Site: brandenburg
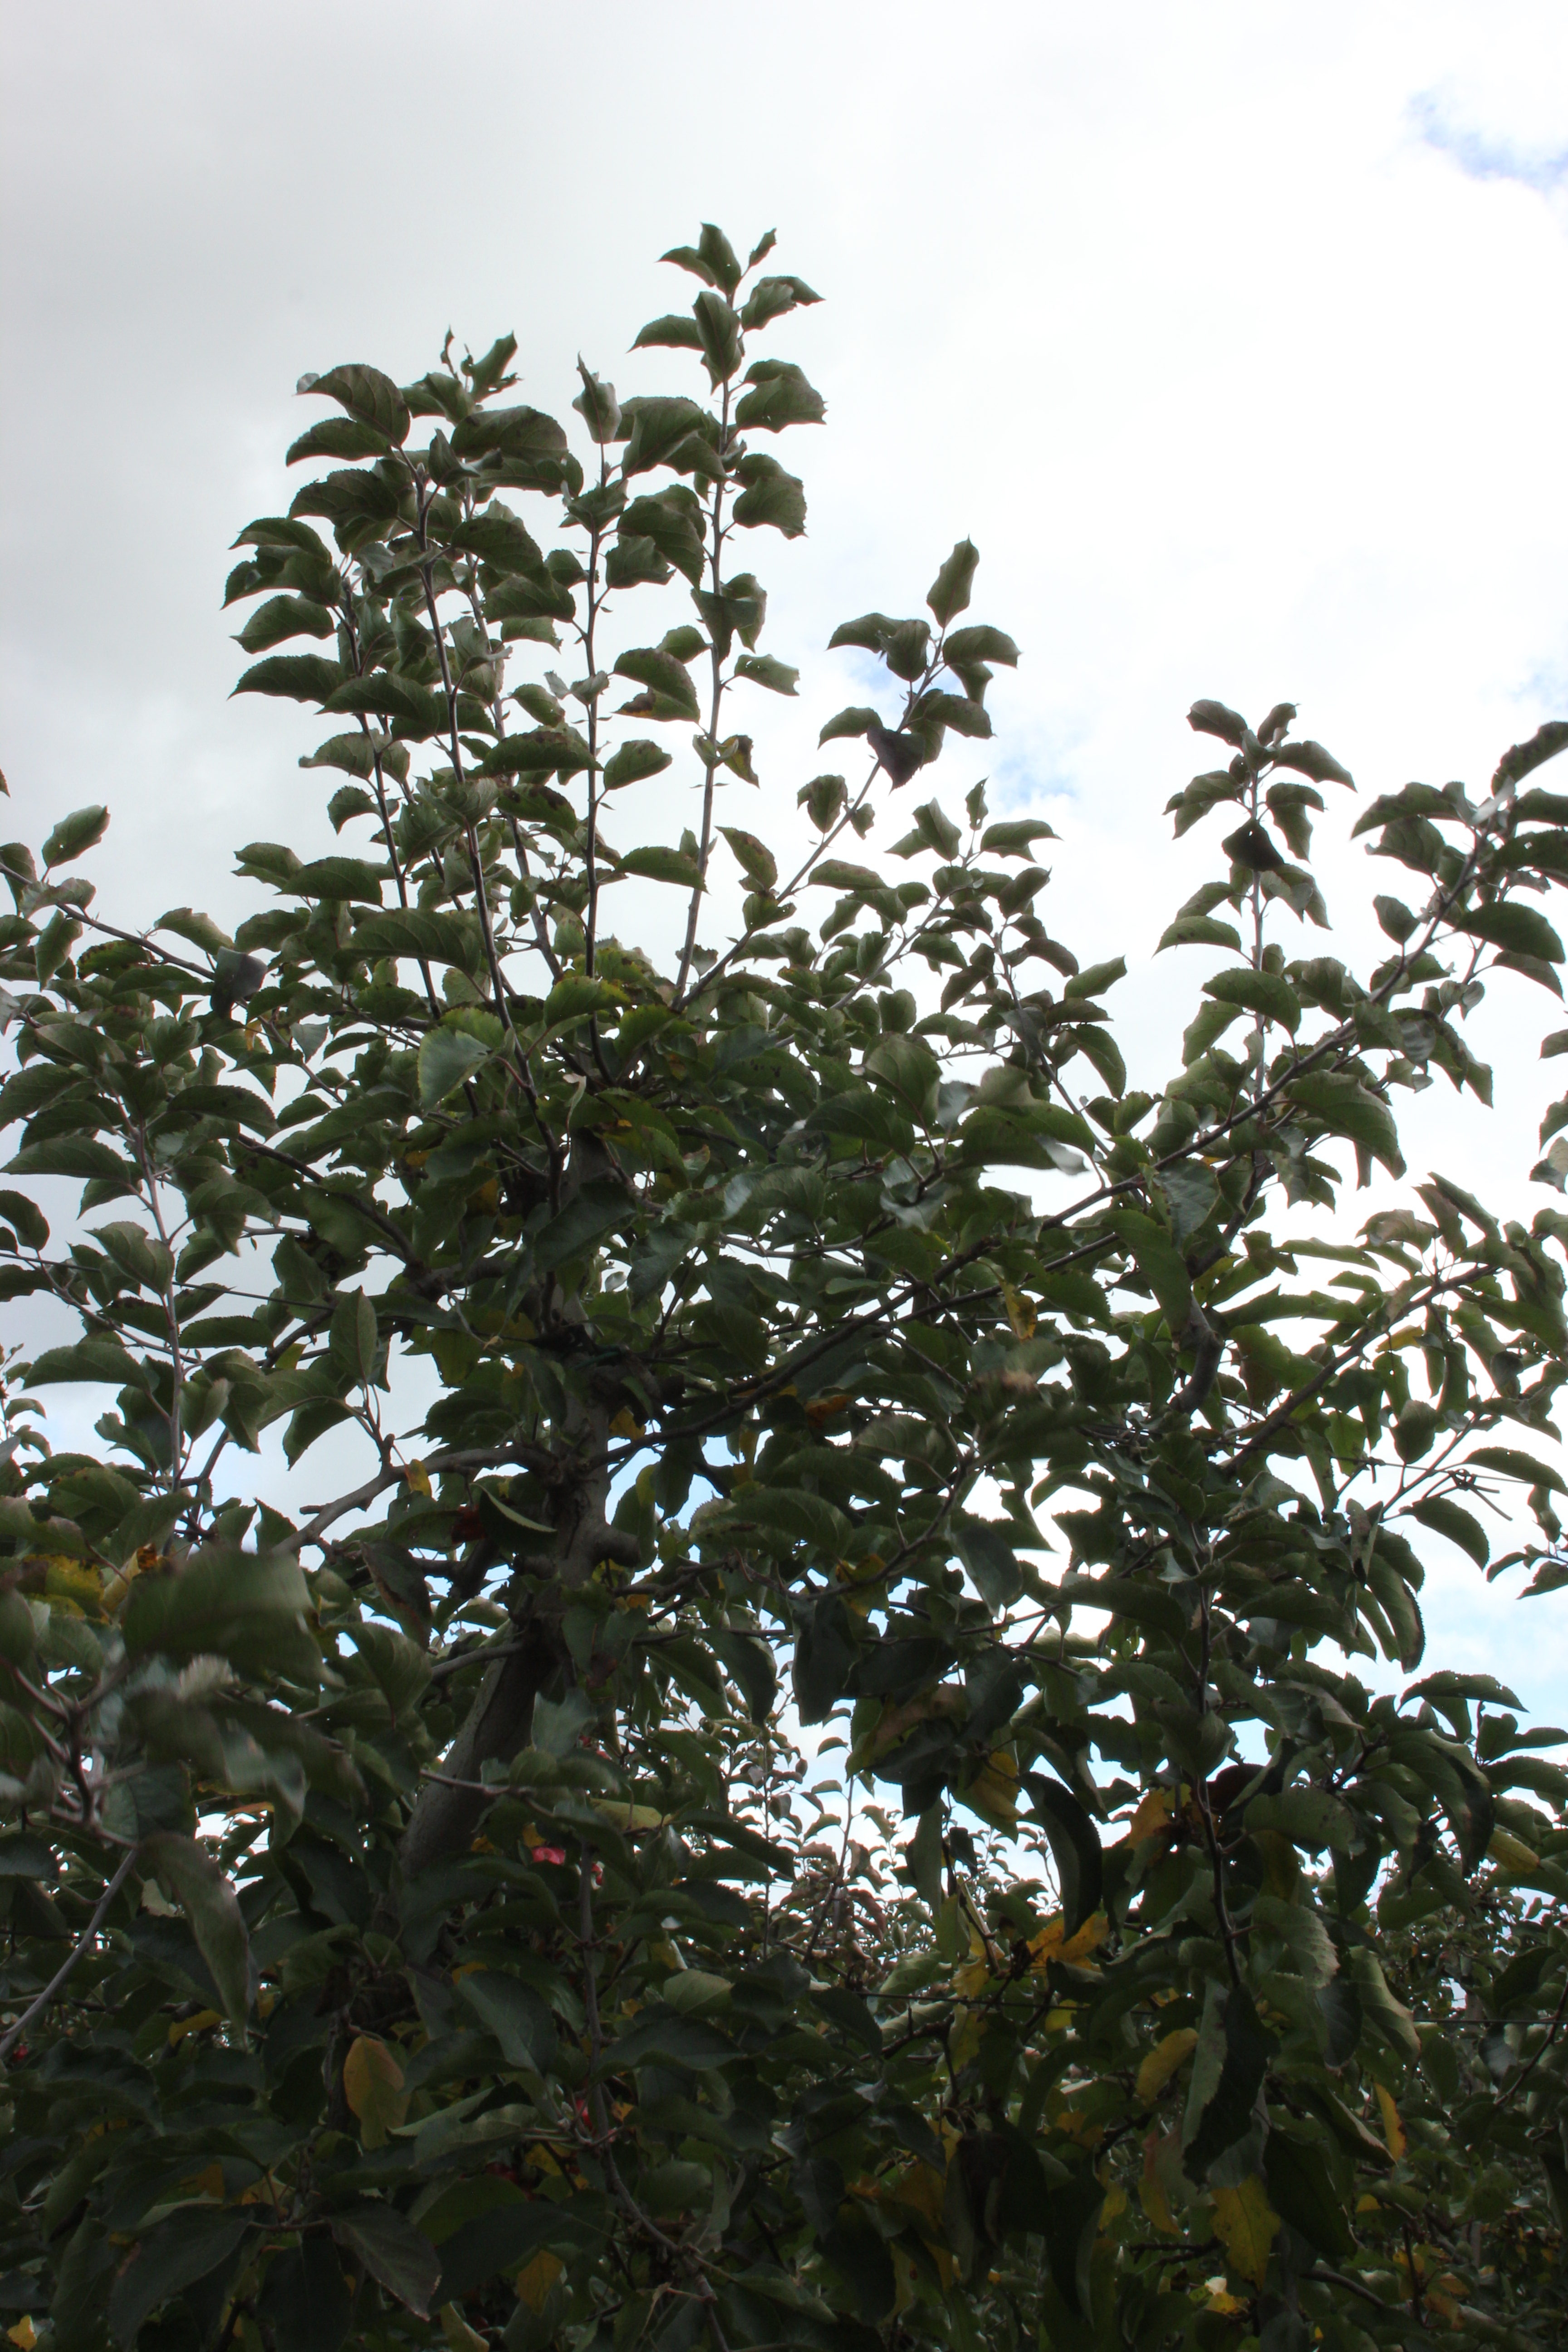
Growth stage (BBCH 91): Senescence, beginning of dormancy